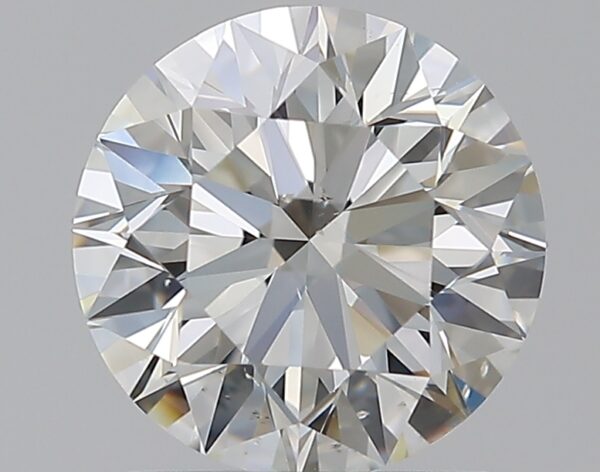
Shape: round
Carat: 1.29
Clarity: SI1
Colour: I
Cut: EX
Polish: EX
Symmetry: EX
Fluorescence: F
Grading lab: GIA
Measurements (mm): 6.89 x 6.91 x 4.35